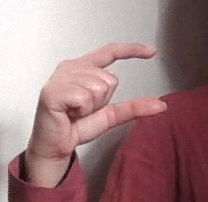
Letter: dal